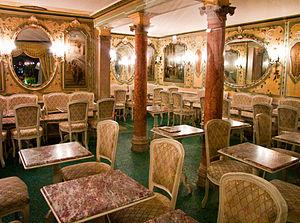
Le caffè Quadri ou Gran Caffè Quadri est un café-restaurant historique situé sous les arcades des Procuratie Vecchie de la place Saint-Marc à Venise.